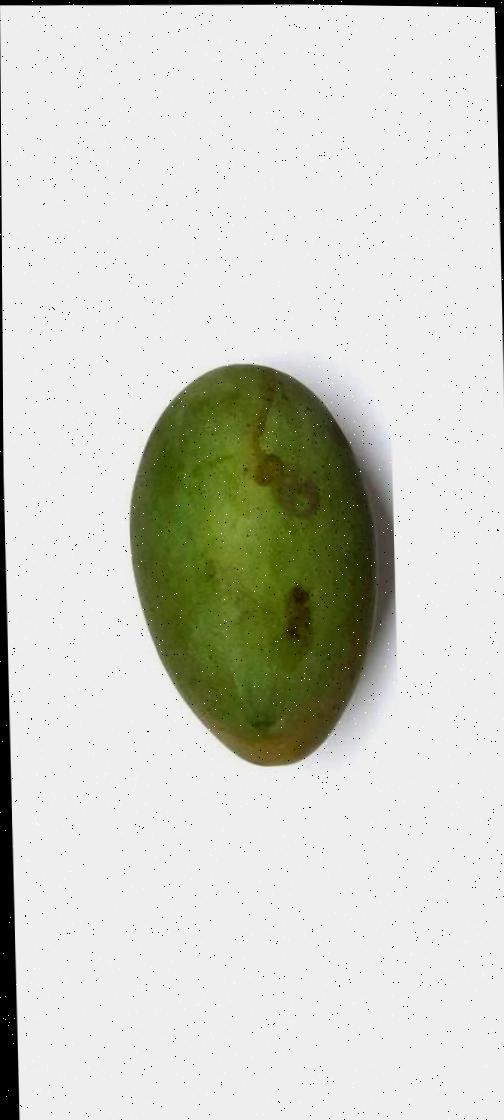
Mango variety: Fazli Shurmai